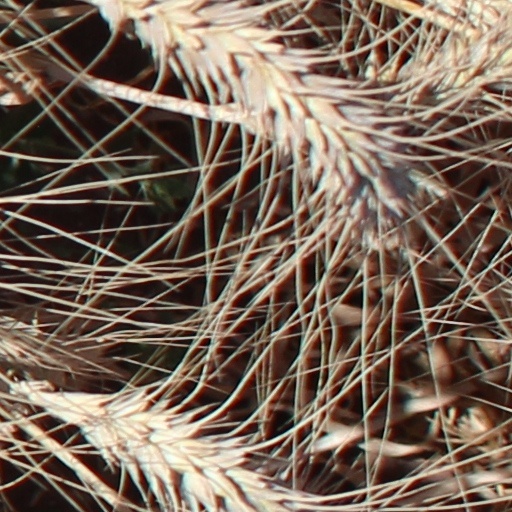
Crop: wheat